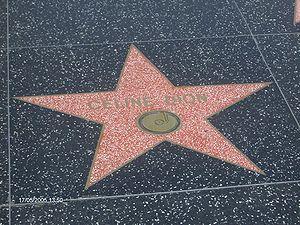
Céline Dion, née le 30 mars 1968 à Charlemagne, au Québec, est une chanteuse canadienne.